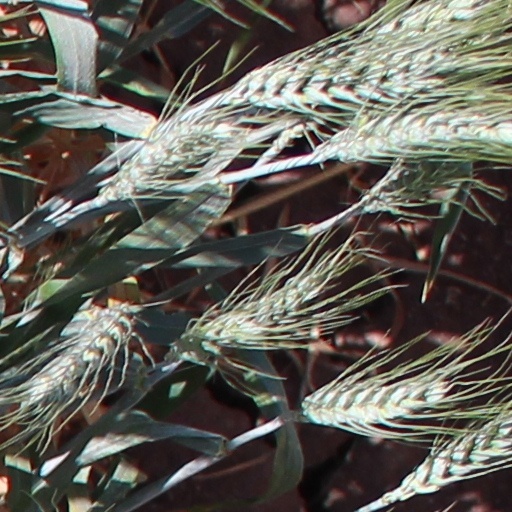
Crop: wheat